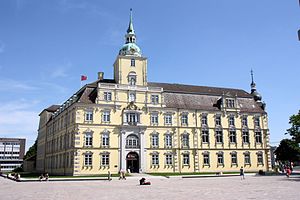
Storhertugdømmet Oldenborg / Historie / 1848–1900
Slottet Oldenburg.
Storhertugdømmet Oldenborg var et storhertugdømme efter Wienerkongressen i 1815 under først Det tyske forbund, Det nordtyske forbund og Det Tyske Kejserrige. Oldenborg bestod af tre vidt adskilte områder: Oldenburg, Eutin og Birkenfeld. Det var rangeret som det tiende største blandt de tyske stater, og havde én stemme i Forbundsrådet samt tre pladser i Rigsdagen.